Wawel Castle

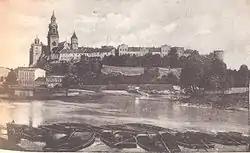
A view on the cathedral from the Vistula river in the 1930s

The tradition of burying notable Polish national in the cathedral has continued into the 21st century: in 1927, the ashes of the romantic poet Juliusz Słowacki were brought to the cathedral, ten years later the statesman and former Leader of Second Polish Republic, Marshal Józef Piłsudski, was interred in a vault beneath the Silver Tower and in 1993 the remains of the World War II military leader Władysław Sikorski were finally returned to Poland for burial in the crypt. More recently, the bodies of President Lech Kaczyński and his wife were entombed in a sarcophagus, in the antechamber of the vault beneath the Silver Bell Tower.